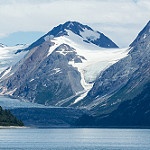
Label: glacier